Feargus B. Squire

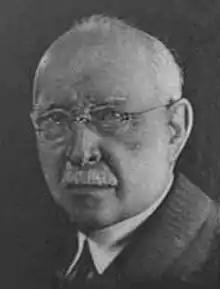

Feargus O'Conner Bowden Squire (February 12, 1850 – July 21, 1932), often referred to as F. B. Squire, was an executive with the Standard Oil Company and former mayor of Wickliffe, Ohio. He is well known in the petroleum industry for introducing a number of innovations, such as the tanker truck and door-to-door delivery of refined oil, and for financing a breakthrough in the mining of sulfur.